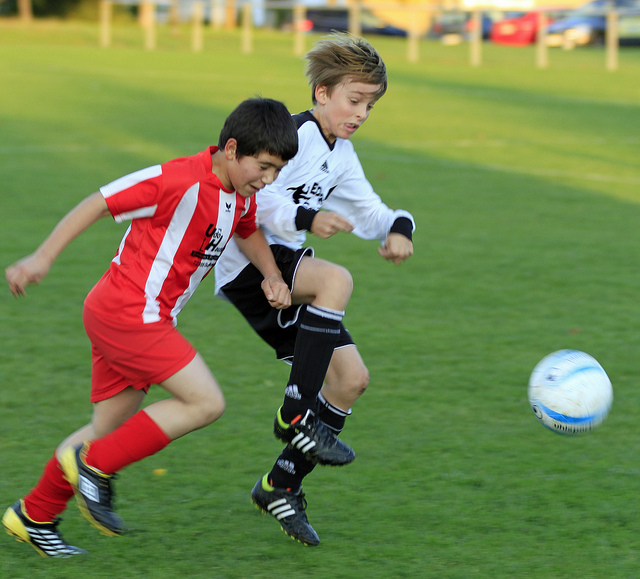
hai đứa trẻ trên sân đang chơi với quả bóng